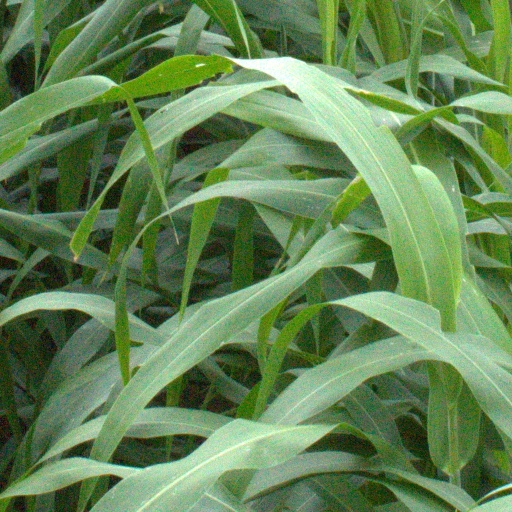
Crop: sorghum